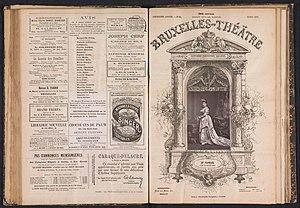
La Fille de Mᵐᵉ Angot est un opéra-comique en trois actes de Charles Lecocq, livret de Clairville, Paul Siraudin et Victor Koning, créé au théâtre des Fantaisies-Parisiennes de Bruxelles le 4 décembre 1872, puis à Paris aux Folies-Dramatiques le 21 février 1873.